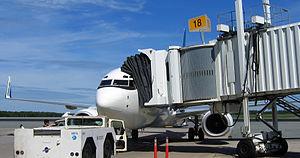
L'aéroport international Robert L. Stanfield d'Halifax, anciennement aéroport international d'Halifax, est un aéroport international du Canada qui dessert la région d'Halifax en Nouvelle-Écosse. Il dessert Halifax et la portion sud de la province. Il est nommé en honneur de Robert Stanfield, le dix-septième premier ministre de la Nouvelle-Écosse et ancien chef du Parti progressiste-conservateur du Canada.